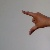
The image shows a hand gesture representing the letter 'Z' in Indian Sign Language.